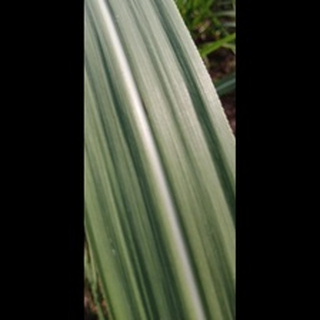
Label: healthy_sugarcane